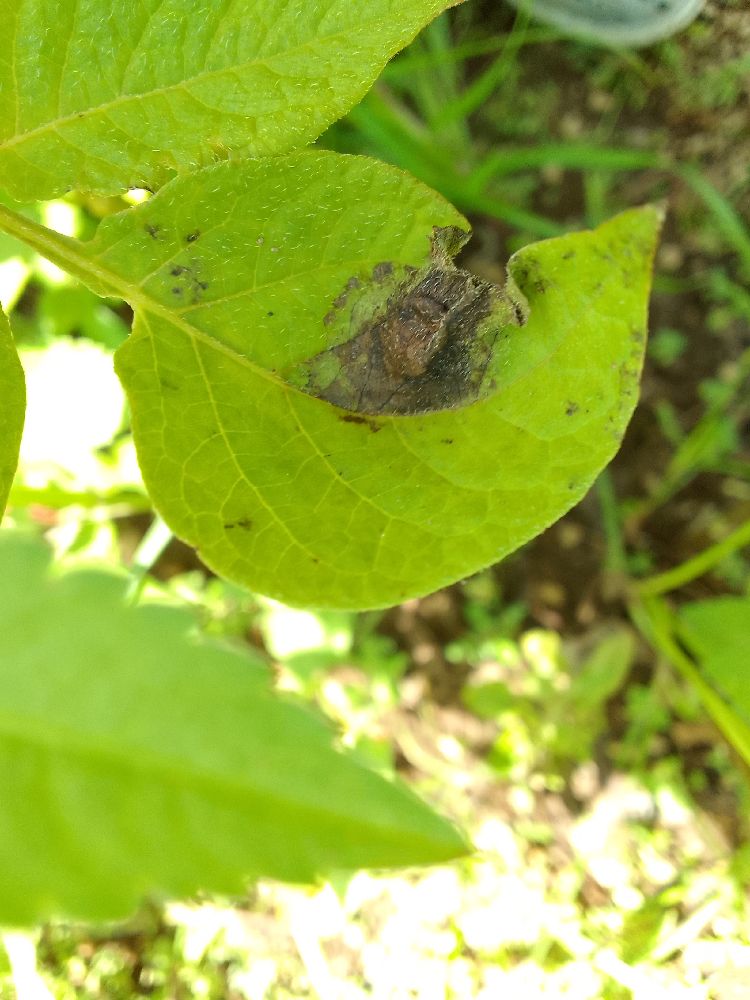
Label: Late blight